Dutch garden

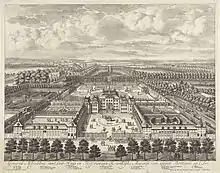
Het Loo Palace, by 1693; perhaps partly planned but not finished.

The history of "Dutch-style" gardens abroad perhaps begins in the 17th century. On the one hand these have a concentration on the display of specimen plants, initially often imported from the Netherlands. In larger gardens, canals and topiary are often found. However, both of these features may well have been imported to the Netherlands from France, and their appearance in England may have been from either or both countries. Evergreen hedges, rather than those of deciduous species such as hornbeam, have also been seen as a characteristic Dutch style since the 17th century. David Jacques, in a paper from 2002 called "Who Knows What a Dutch Garden Is?", concludes that the description was never accurate and "It is time that historians of English garden style eschewed labels such as "Dutch".